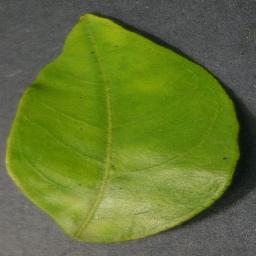
Label: Orange___Haunglongbing_(Citrus_greening)